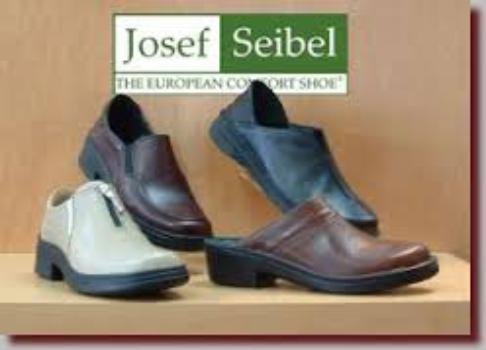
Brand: Josef Seibel
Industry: Clothes